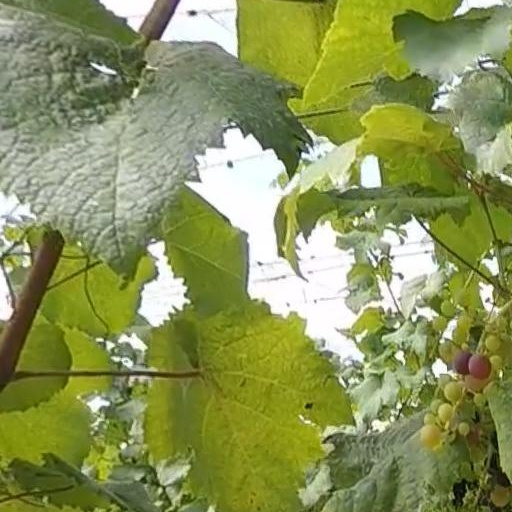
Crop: grape